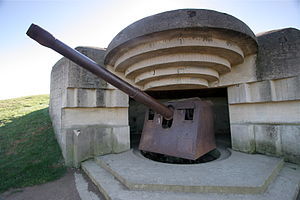
Longues-sur-Mer / Histoire
Longues-sur-Mer er en kommune i departementet Calvados i regionen Basse-Normandie i det nordvestlige Frankrig.